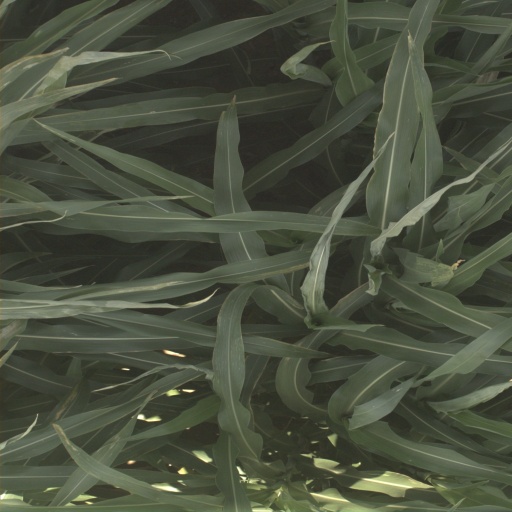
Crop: sorghum